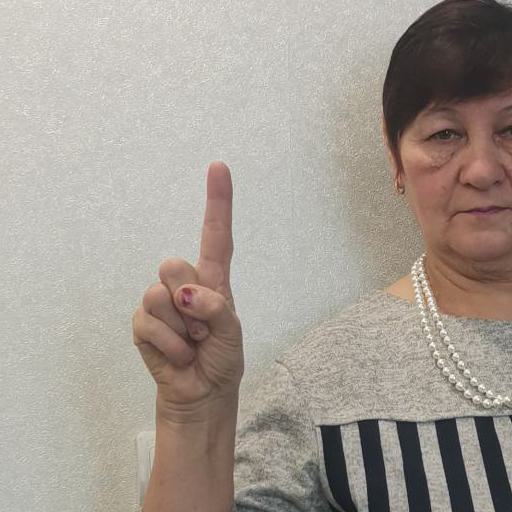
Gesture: one